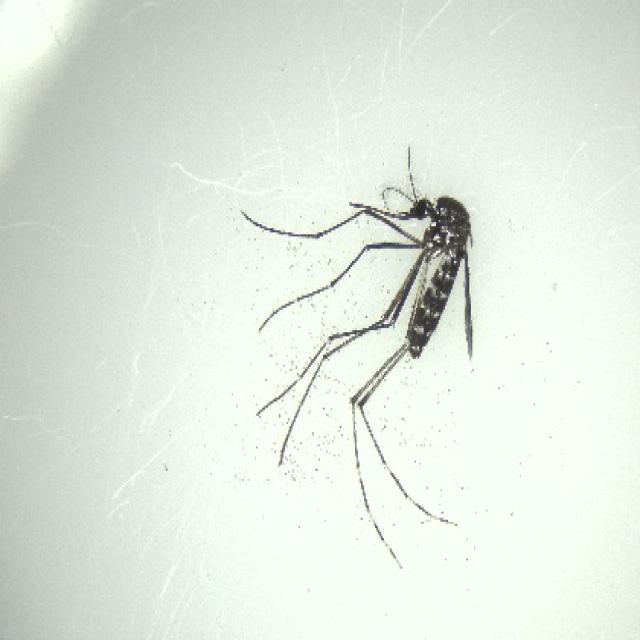
Species: aedes_albopictus